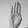
ASL letter: B